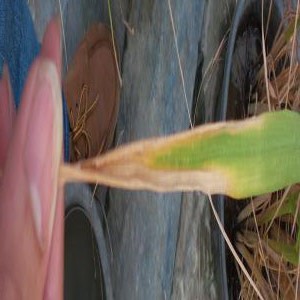
Disease: Bacterialblight